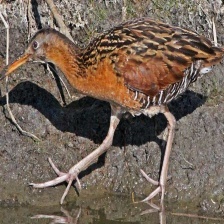
Species: SORA
Scientific name: PORZANA CAROLINA
ImageNet parent category: european_gallinule